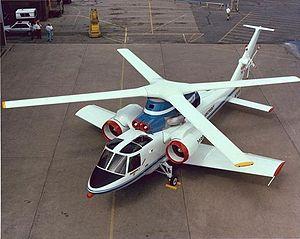
Le Sikorsky X-wing était un avion expérimental américain de type mixte ou convertible alliant les caractéristiques d'un hélicoptère et celle d'un avion. Il est considéré comme un autogire.